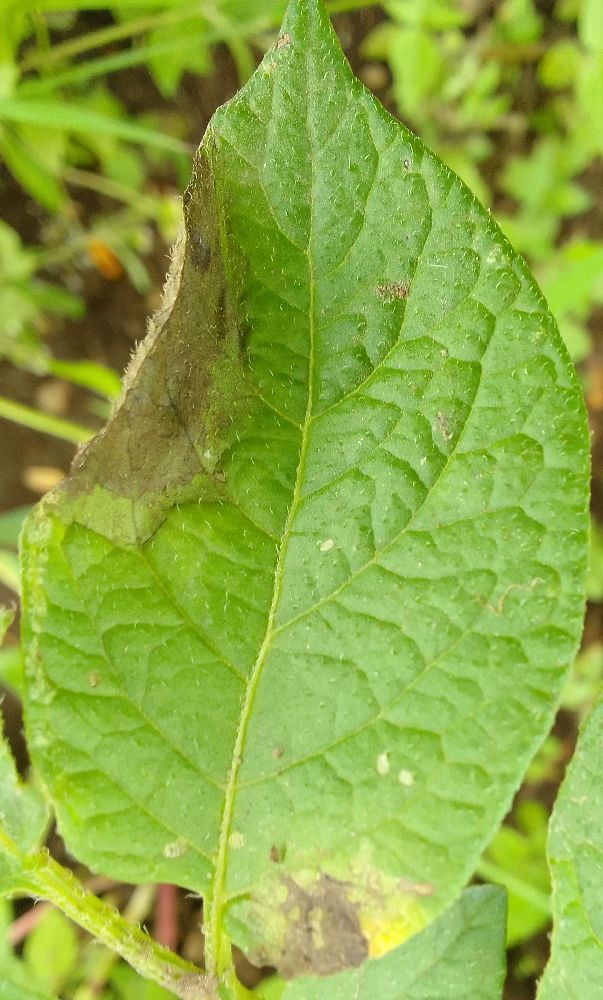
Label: Late blight